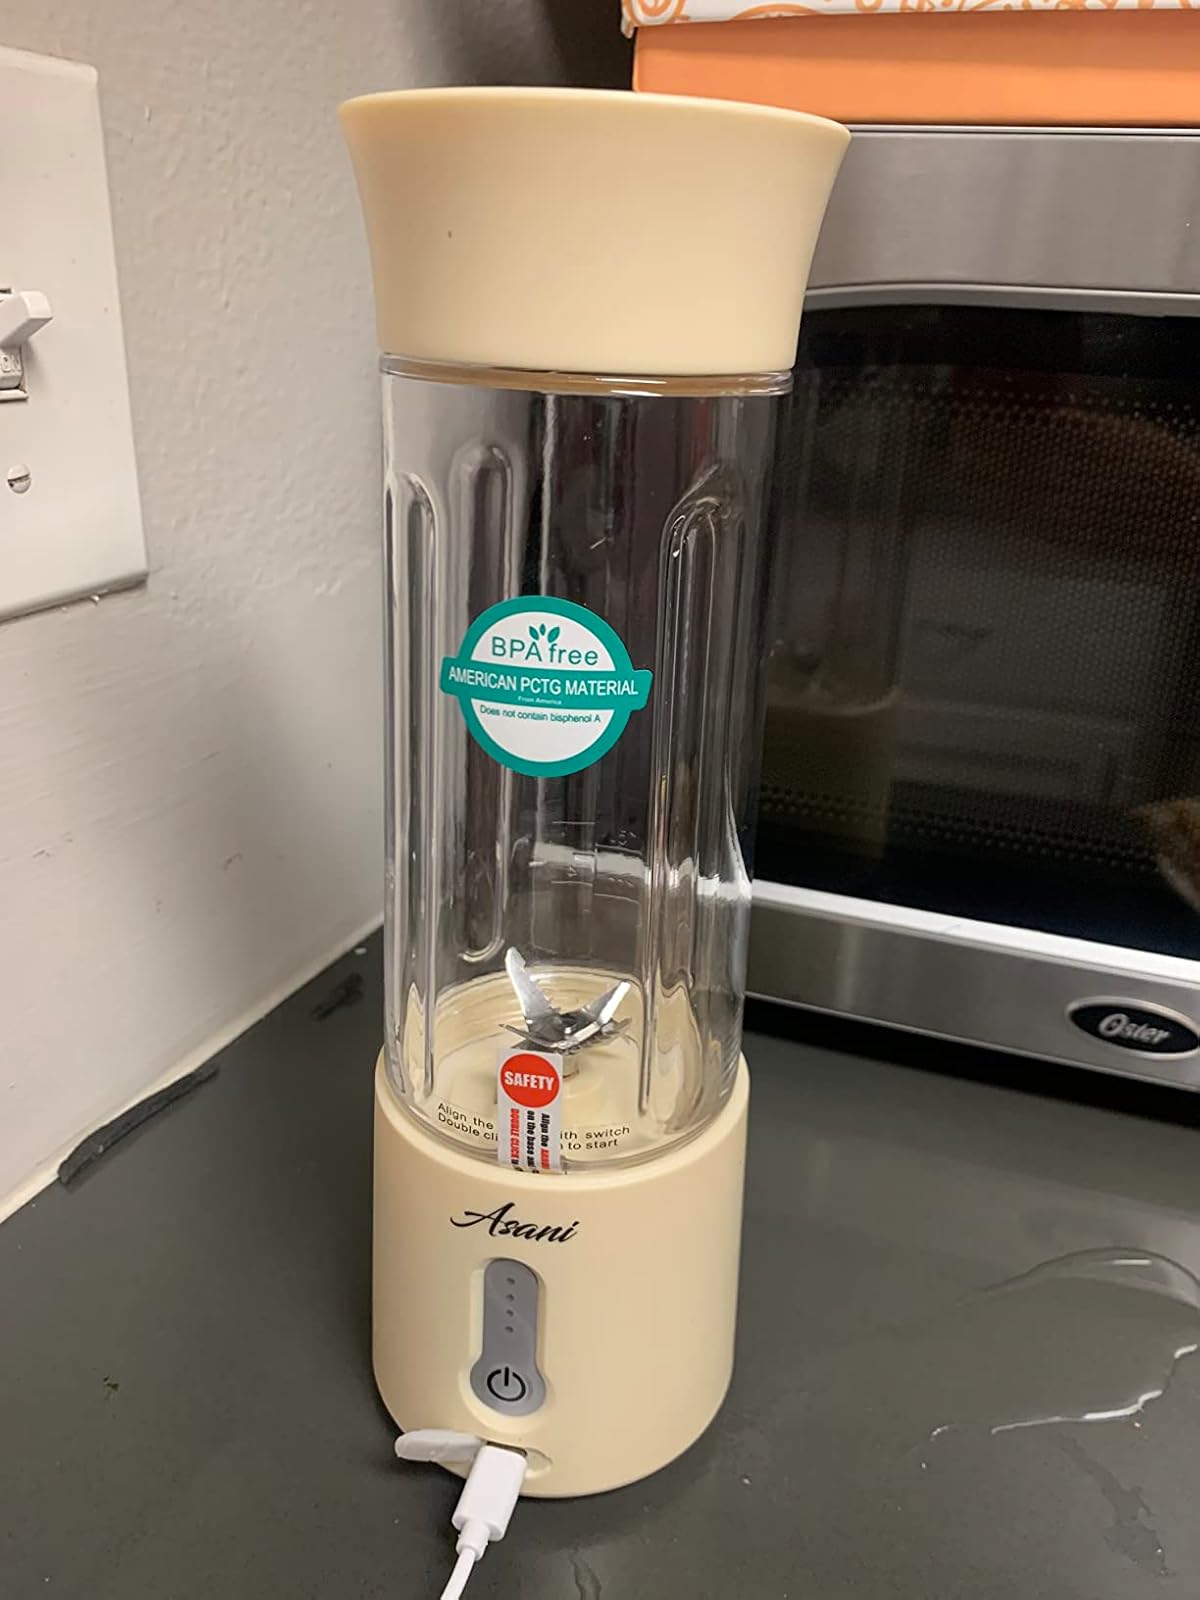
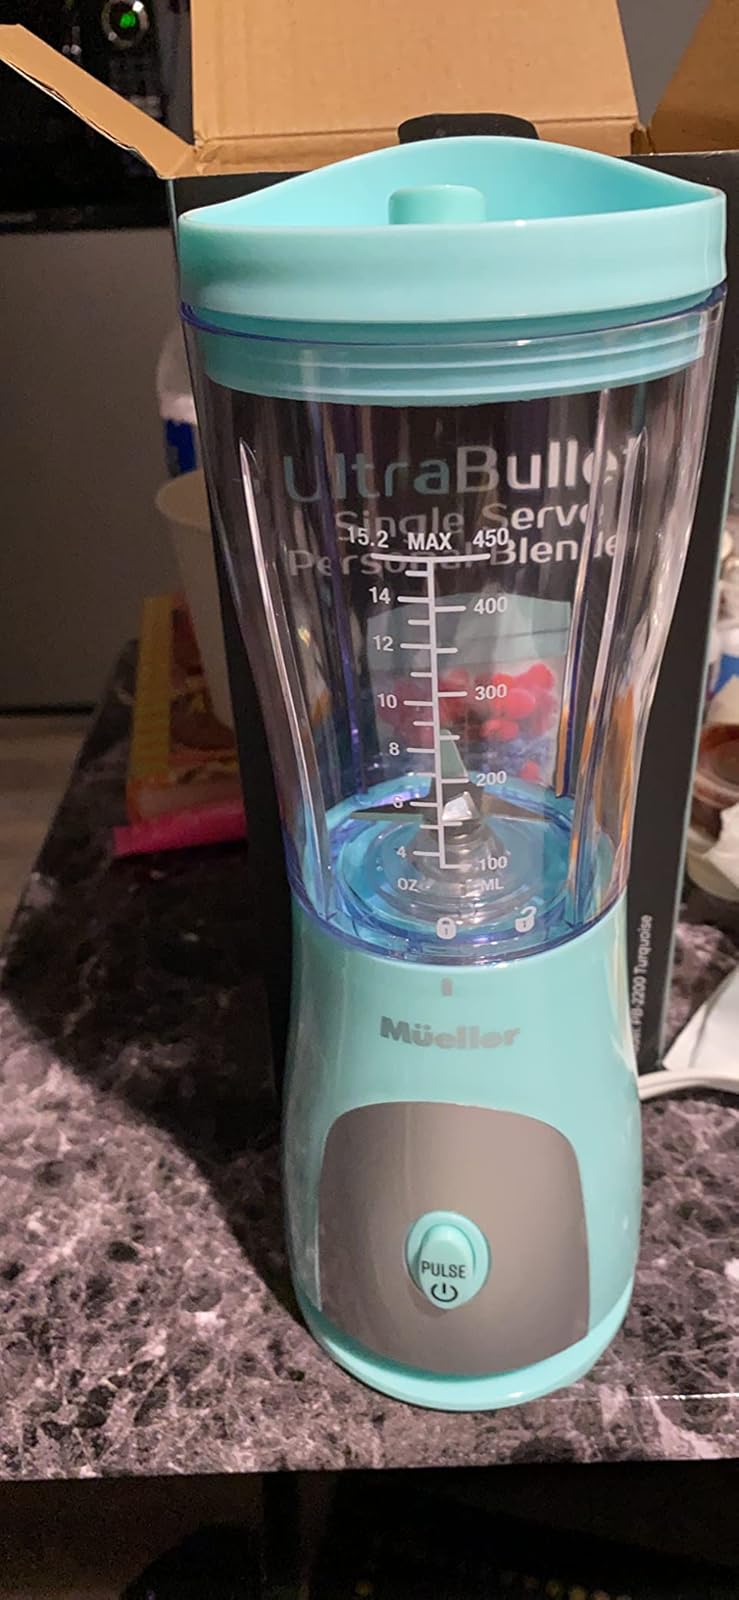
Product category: items_blender
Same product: no